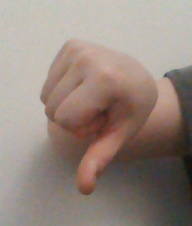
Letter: waw